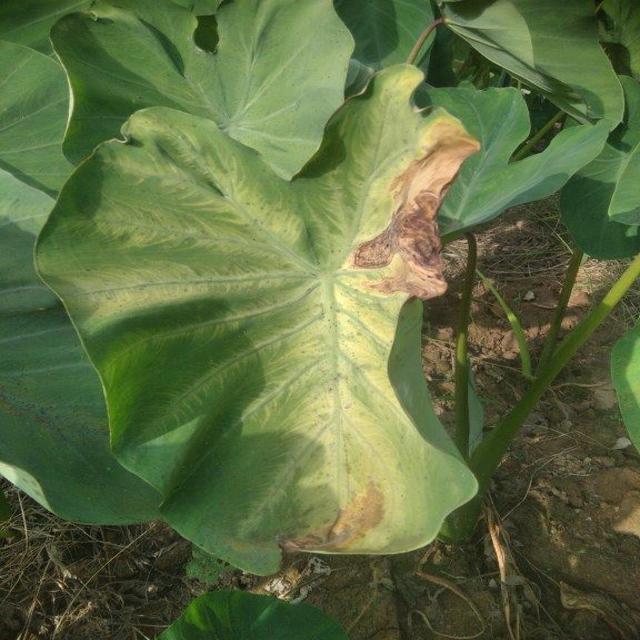
Label: Mid_Blight